Israel Defense Forces Orchestra

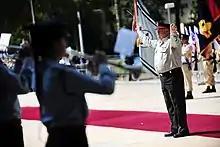
Michael Yaaran in October 2011.

The unit is made up of soldiers with musical experience that wish to serve in it. Its base is located in Ramat Aviv, Tel Aviv. In addition to the main orchestra, the IDF has a rabbinical choir and other military bands. The difference between the IDF Orchestra and the other bands (including the choir) is that the other bands are only for entertainment and morale, while the orchestra is also a ceremonial unit. Additionally, while the other military bands belong to the Education and Youth Corps, the IDF Orchestra belongs to the Regime and Discipline Branch—both are under the Manpower Directorate, which is responsible for Israel's state and military ceremonies.